List of Protected areas of Madhya Pradesh

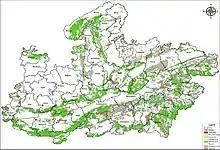
Forest cover in Madhya Pradesh

Protected areas in Madhya Pradesh include 12 National Parks, 22 Wildlife sanctuaries and 3 Biosphere Reserves.